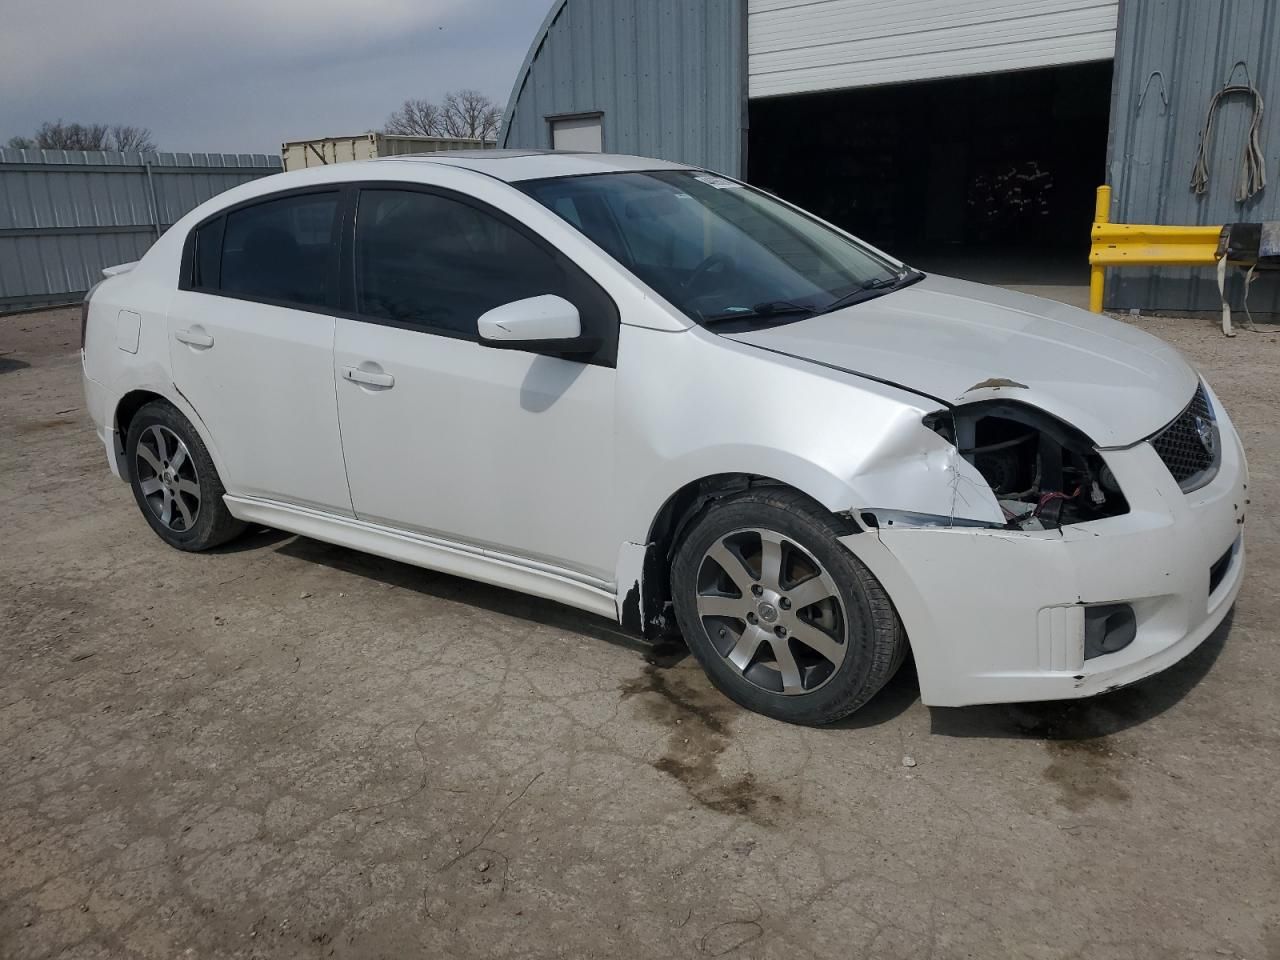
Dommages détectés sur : pare-choc avant, feu avant droit, aile avant droite, porte arrière droite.
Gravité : majeur